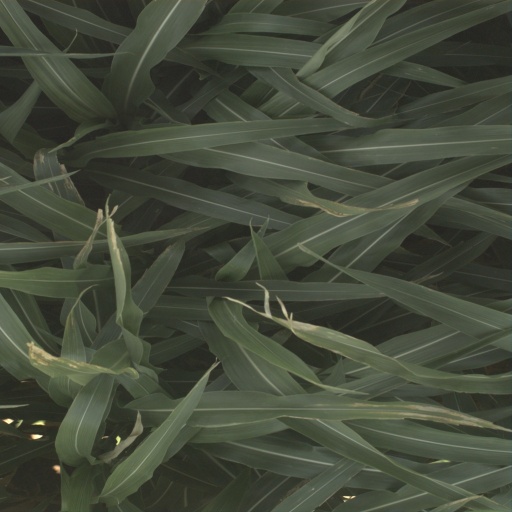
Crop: sorghum